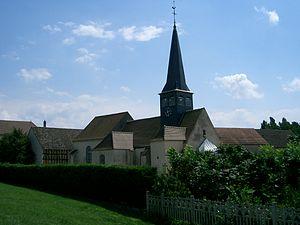
Saunières est une commune française située dans le département de Saône-et-Loire en région Bourgogne-Franche-Comté.